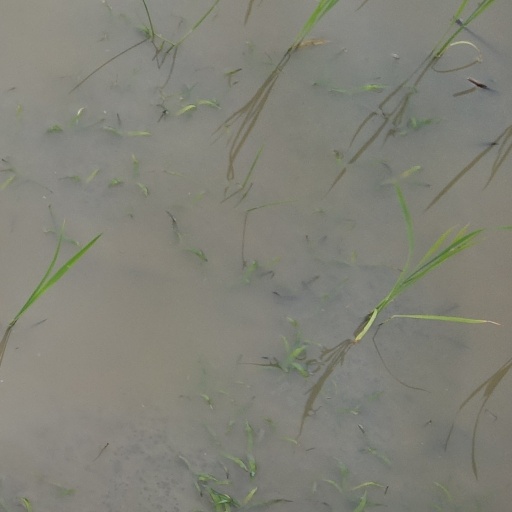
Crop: rice